Randy Hawes

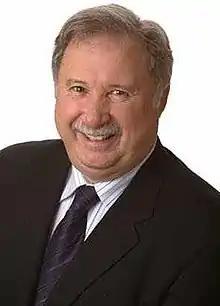

Randy Clifford Hawes (born 1947) is a Canadian politician from British Columbia. He was a member of the Legislative Assembly (MLA) of BC, representing the provincial riding of Maple Ridge-Mission from 2001 to 2009, and Abbotsford-Mission from 2009 to 2013. As part of the British Columbia Liberal Party caucus, he served as Minister of State for Mining from 2009 to 2011 under Premier Gordon Campbell. He also served as mayor of Mission, British Columbia from 1993 to 2001, and from 2014 to 2018.